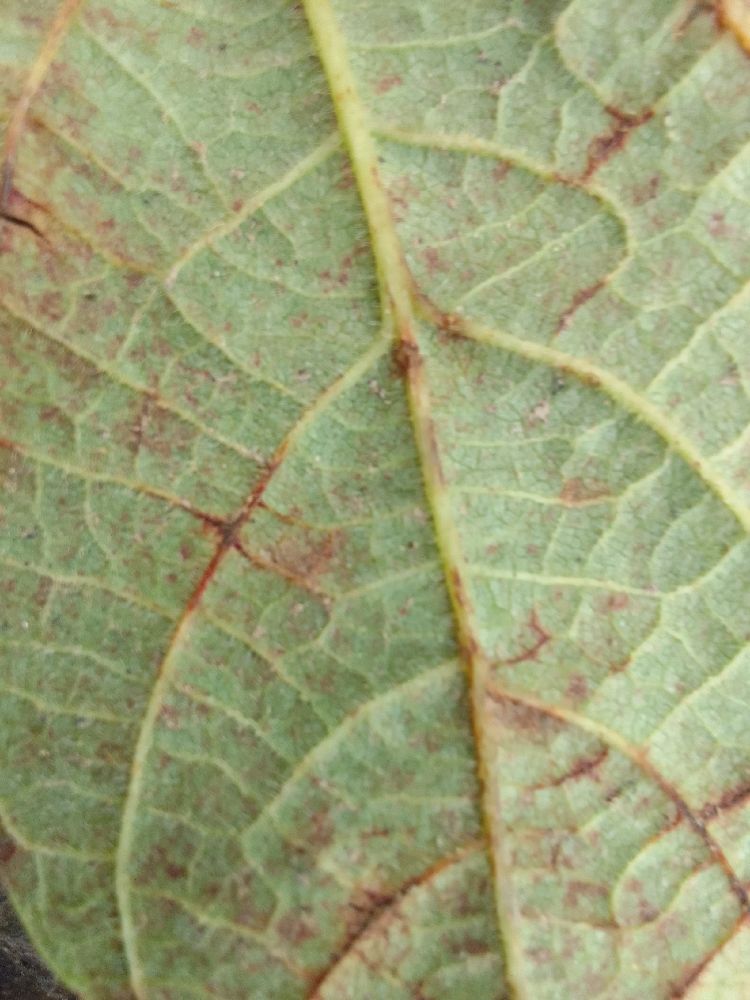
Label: anthracnose